Hardcore punk

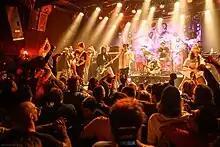
Turnstile have been one of the most prominent bands in the hardcore scene since their 2010 formation.

By 1999 and 2000, the youth crew revival was in decline, with Ten Yard Fight, In My Eyes and Floorpunch all disbanding. As a reaction against the homogeneity and simplicity that scene had developed, Ten Yard Fight guitarist Tim Cossar and the band's roadie Wesley Eisold formed American Nightmare. Although still musically rooted in the youth crew revival, the band's negative, poetic lyrics of self-loathing were inspired by groups like the Smiths. American Nightmare's influence was apparent promptly in their home of Boston, then expanded nationally with the release of their 2001 debut album "Background Music", being followed by a wave bands including Ceremony, Ruiner, Modern Life Is War, the Hope Conspiracy and Killing the Dream. A reaction against this movement also took place, which began with Mental, who were quickly followed by Have Heart. Have Heart's success led to the rise in popularity of other positive hardcore groups like Champion, Verse and Sinking Ships, and the rise in prominence of Bridge 9 Records. In an "AllMusic" review, Greg Prato wrote about the label's band Energy that "While you wouldn't go quite as far as calling Energy "a hardcore boy band," the group's leanings toward the mainstream are undeniable throughout "Invasions of the Mind". Friends Stand United (FSU) formed in Boston in the 1980s in an attempt to expel neo-Nazis from the scene. By the early 2000s, there were FSU chapters in Philadelphia, Chicago, Arizona, Los Angeles, Seattle, upstate New York and New Jersey, and they were considered to have about 200 members. The Federal Bureau of Investigation eventually classified FSU as a street gang, which used violent methods and repeatedly assault people at hardcore shows and on Boston streets. In conjunction with the gang activities, James eventually did time in jail for extortion.